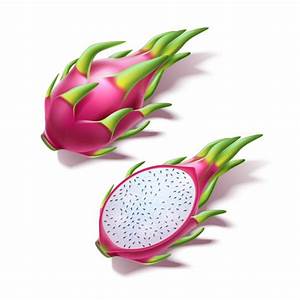
Label: Dragonfruit